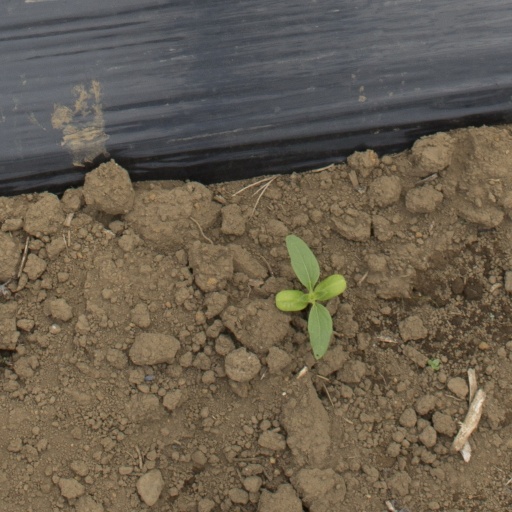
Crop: Jerusalem artichoke